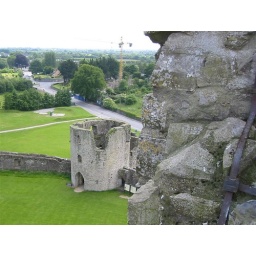
One of the gates in the outer wall of the castle seen from the top of the castle.